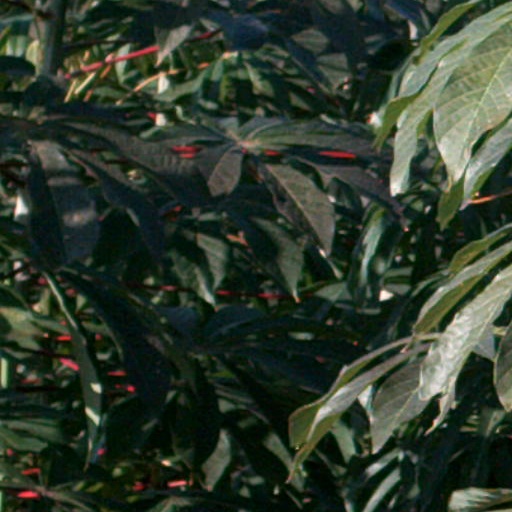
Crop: cassava